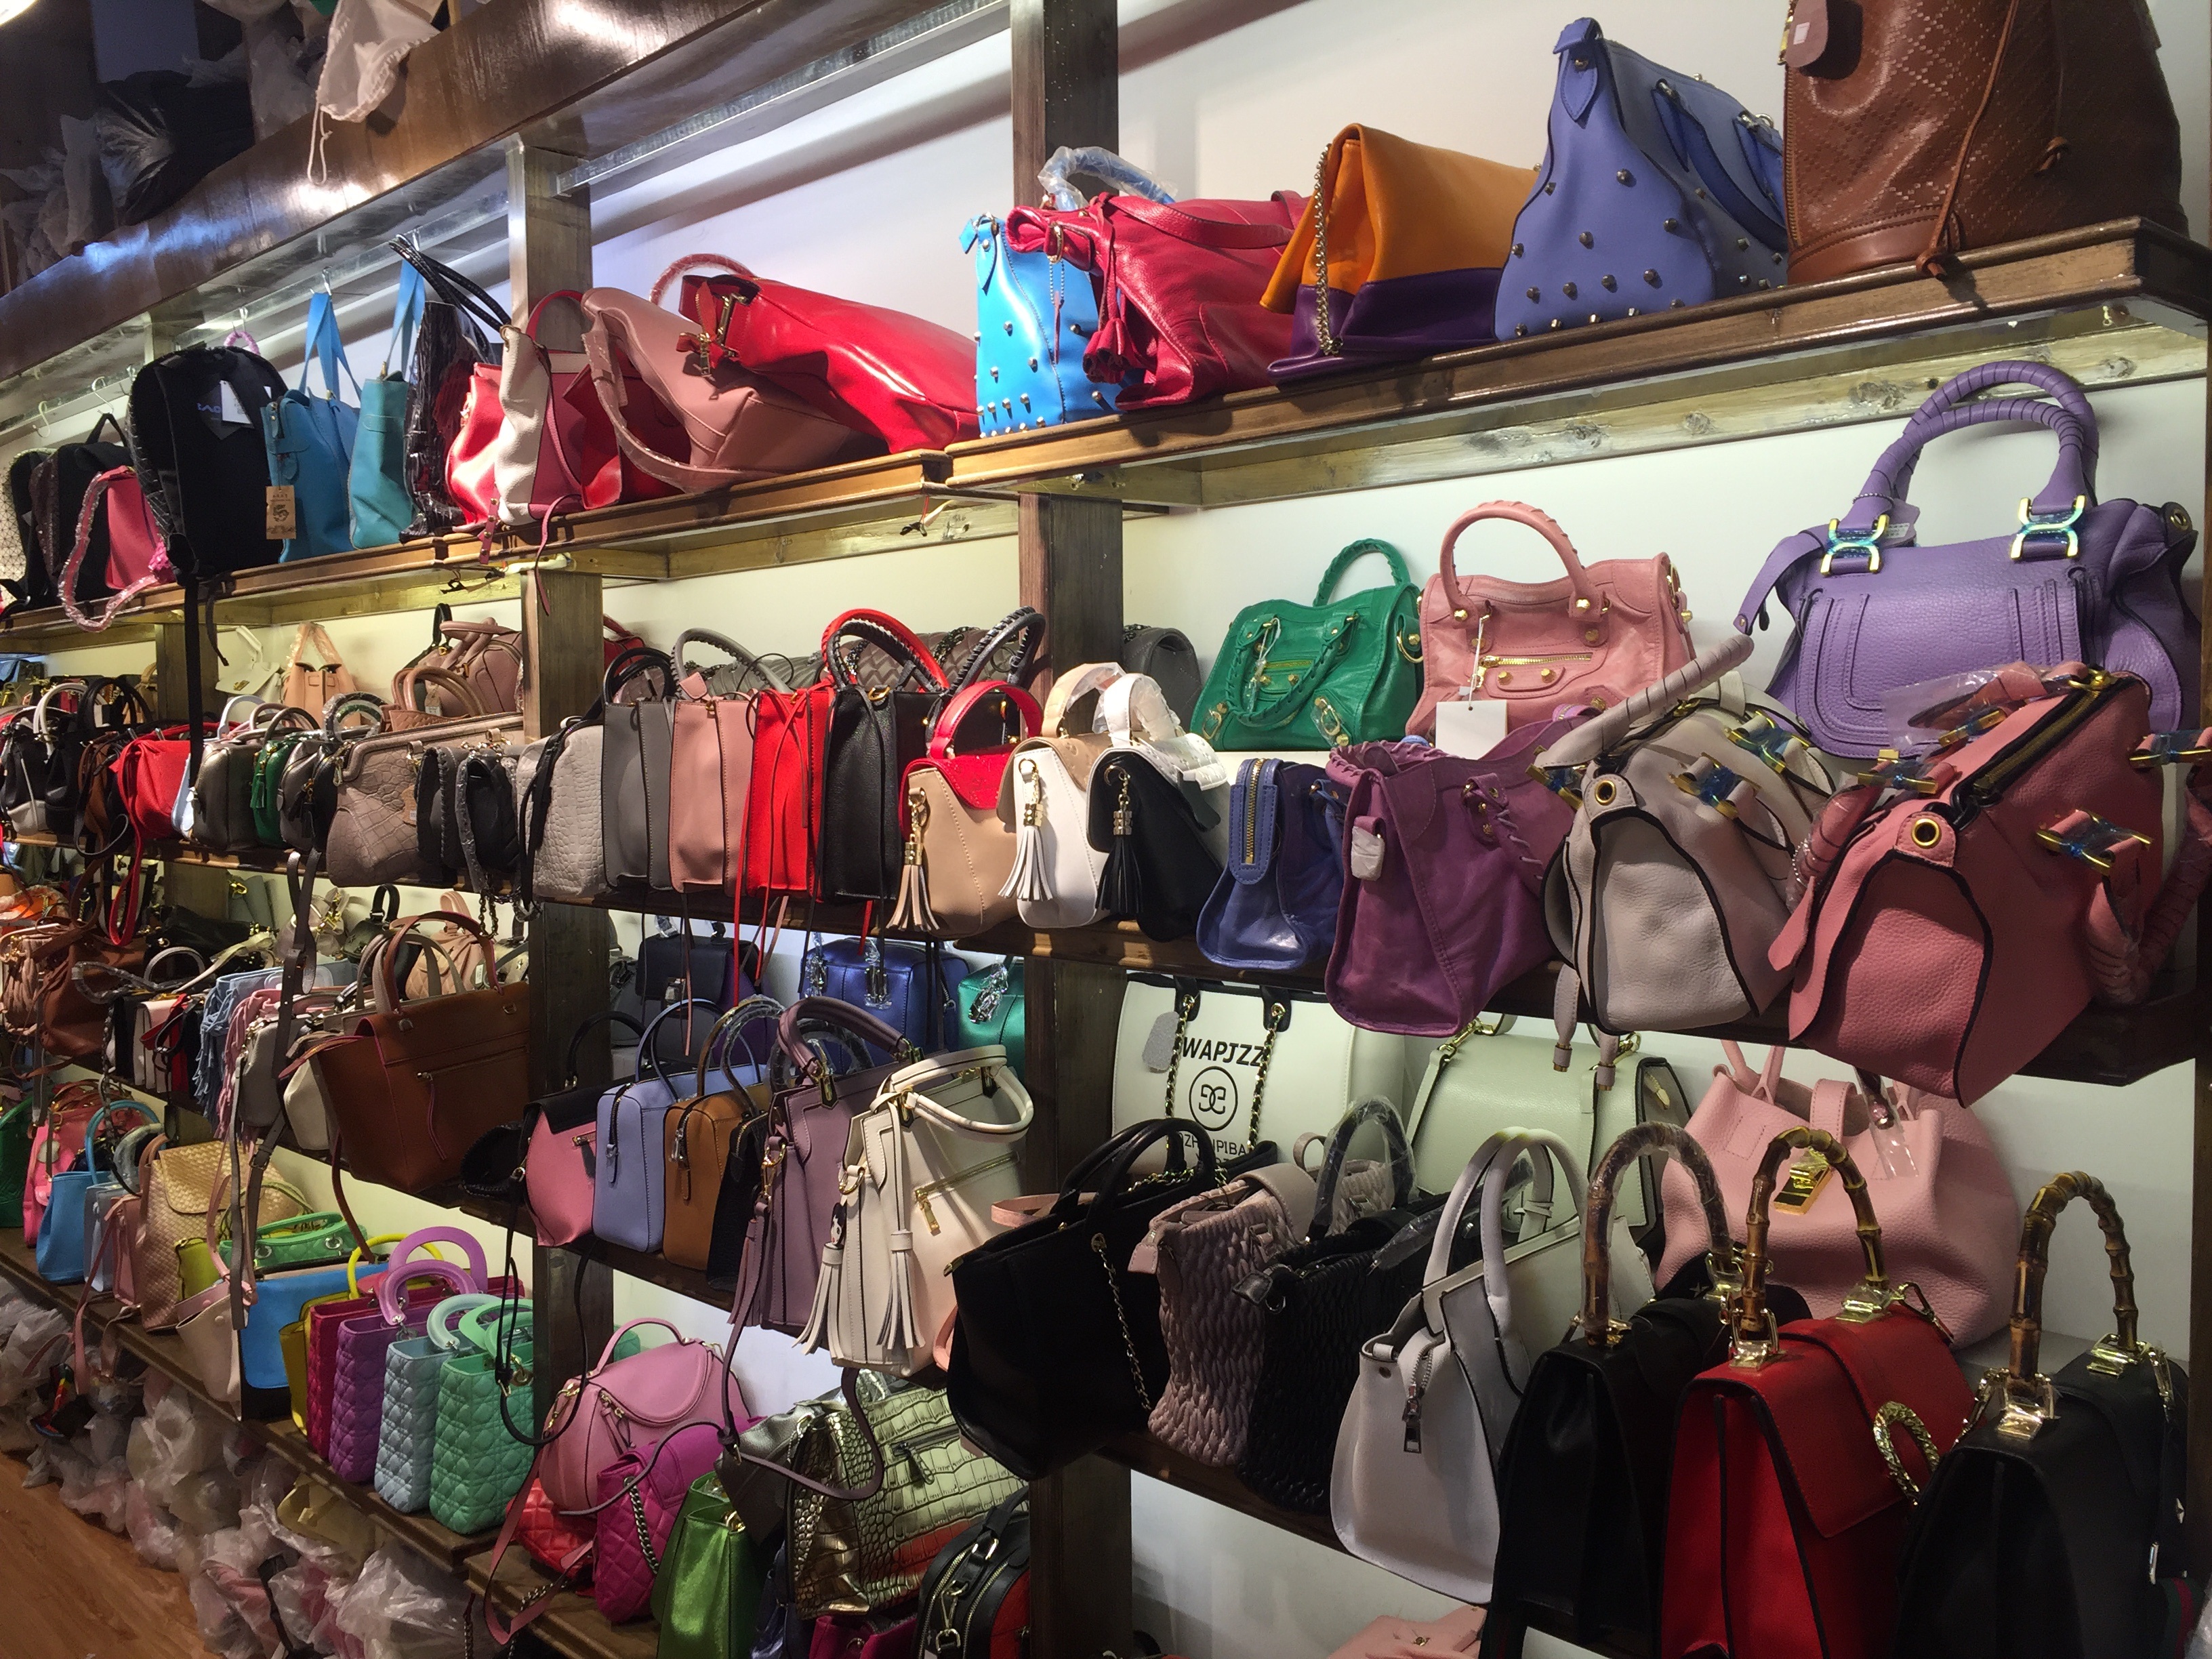
city, vendor, color, bazaar, market, shopping, public space, warehouse, art, colors, shelves, sale, china, bags, human settlement